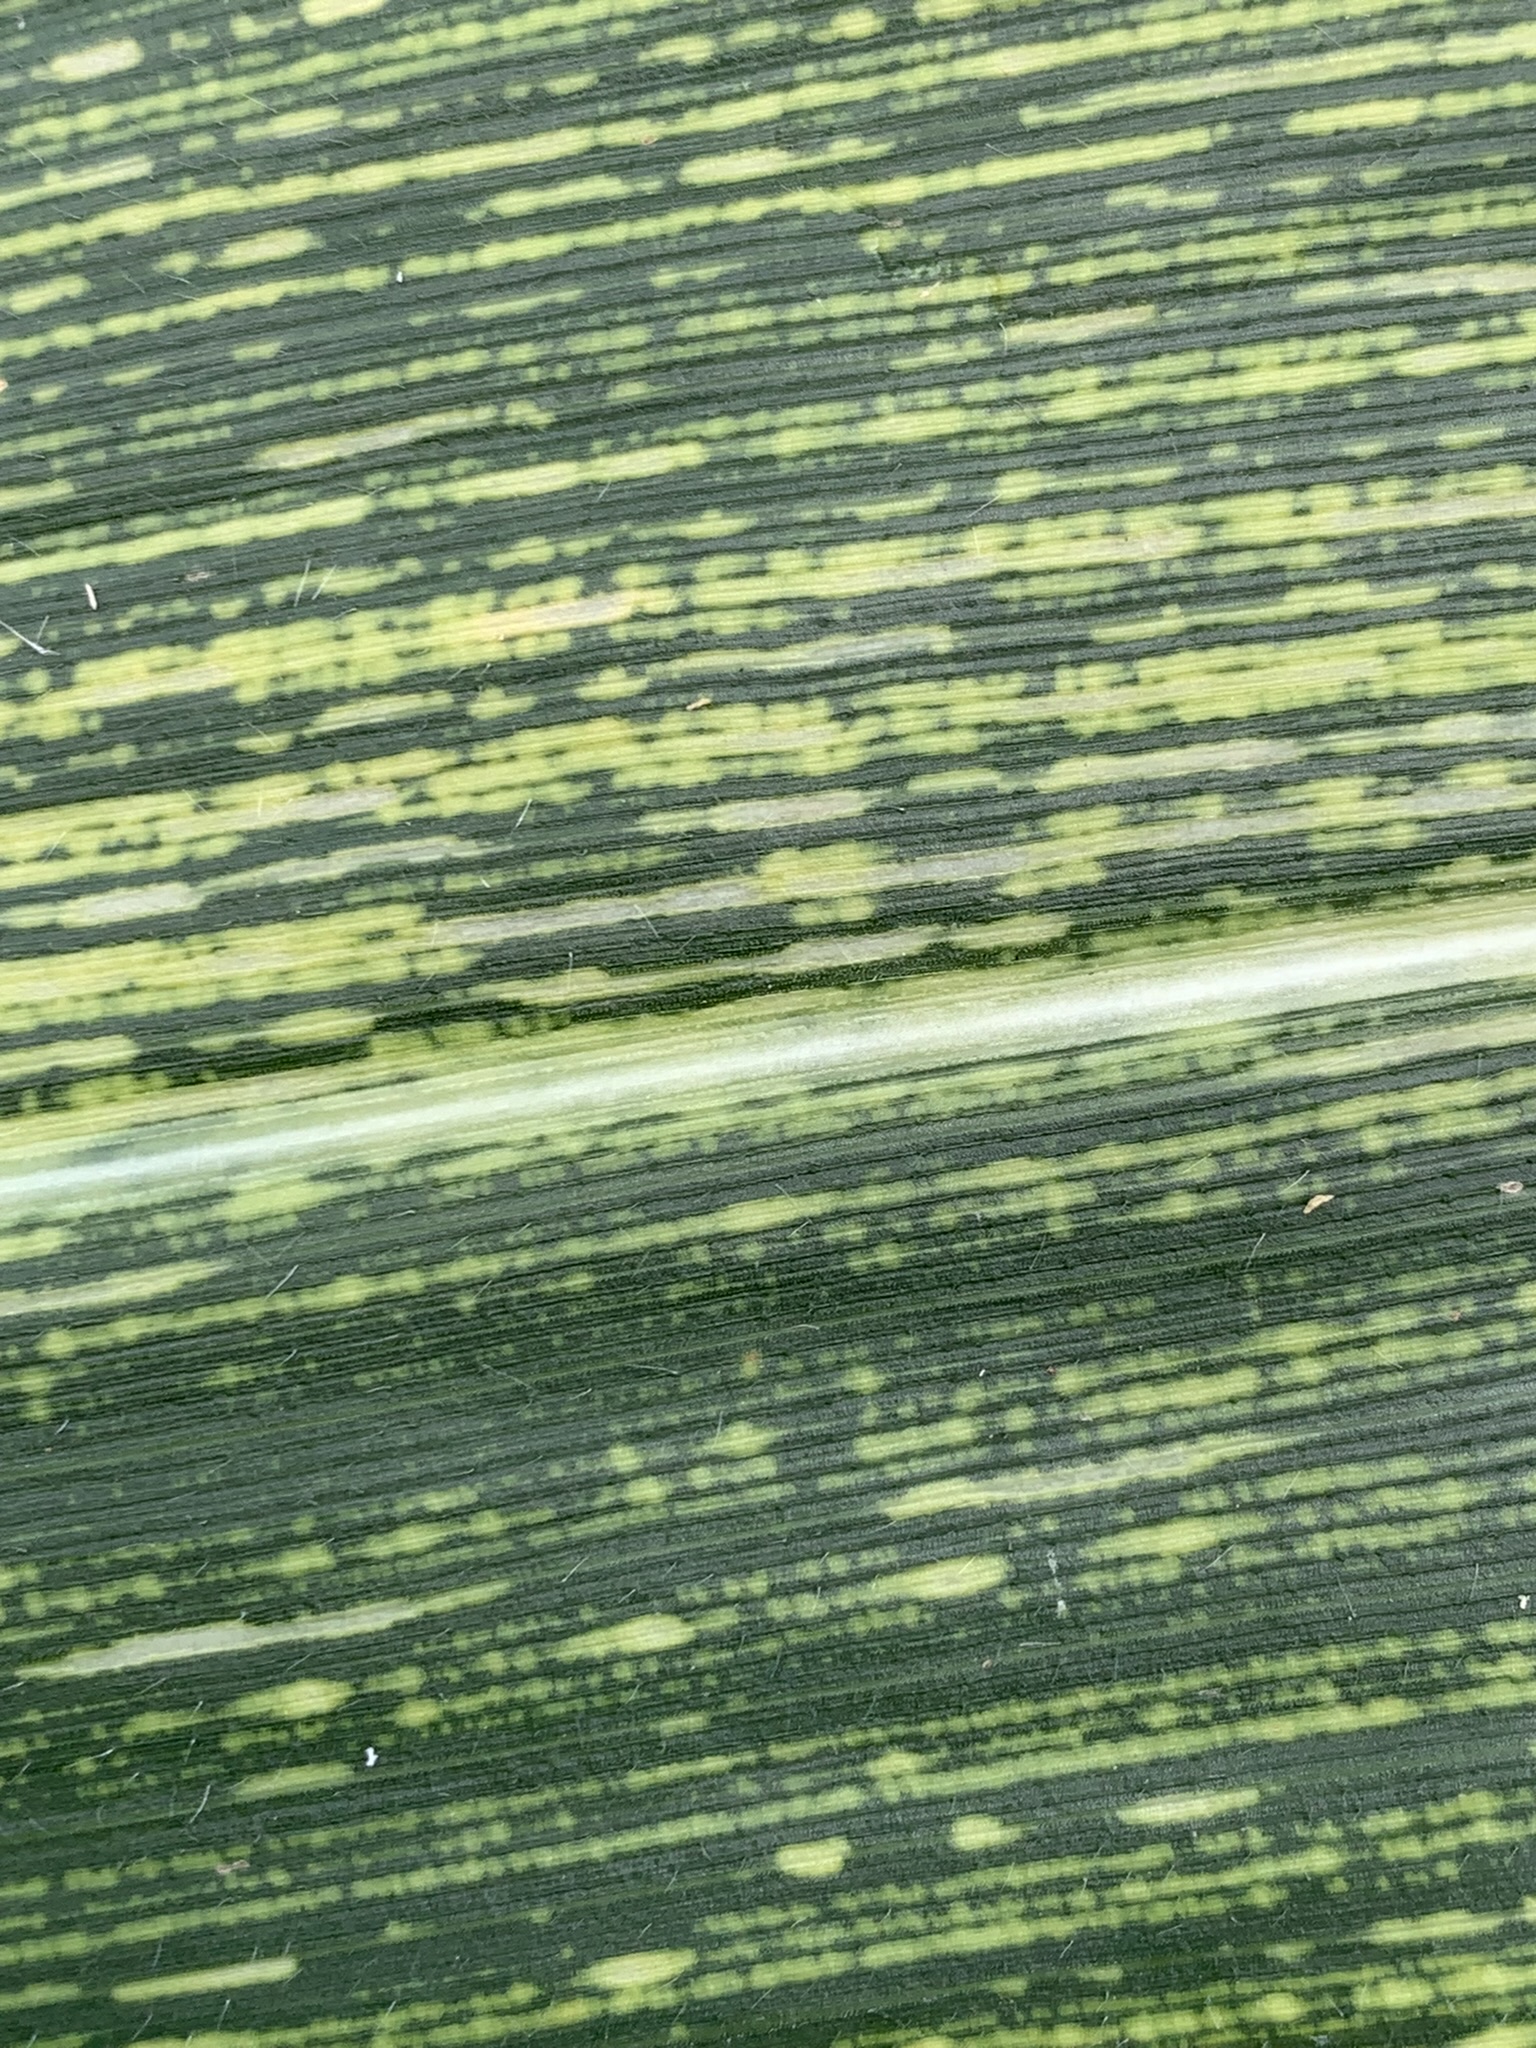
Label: MSV